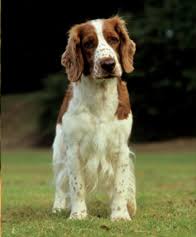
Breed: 202-n000023-Welsh_springer_spaniel